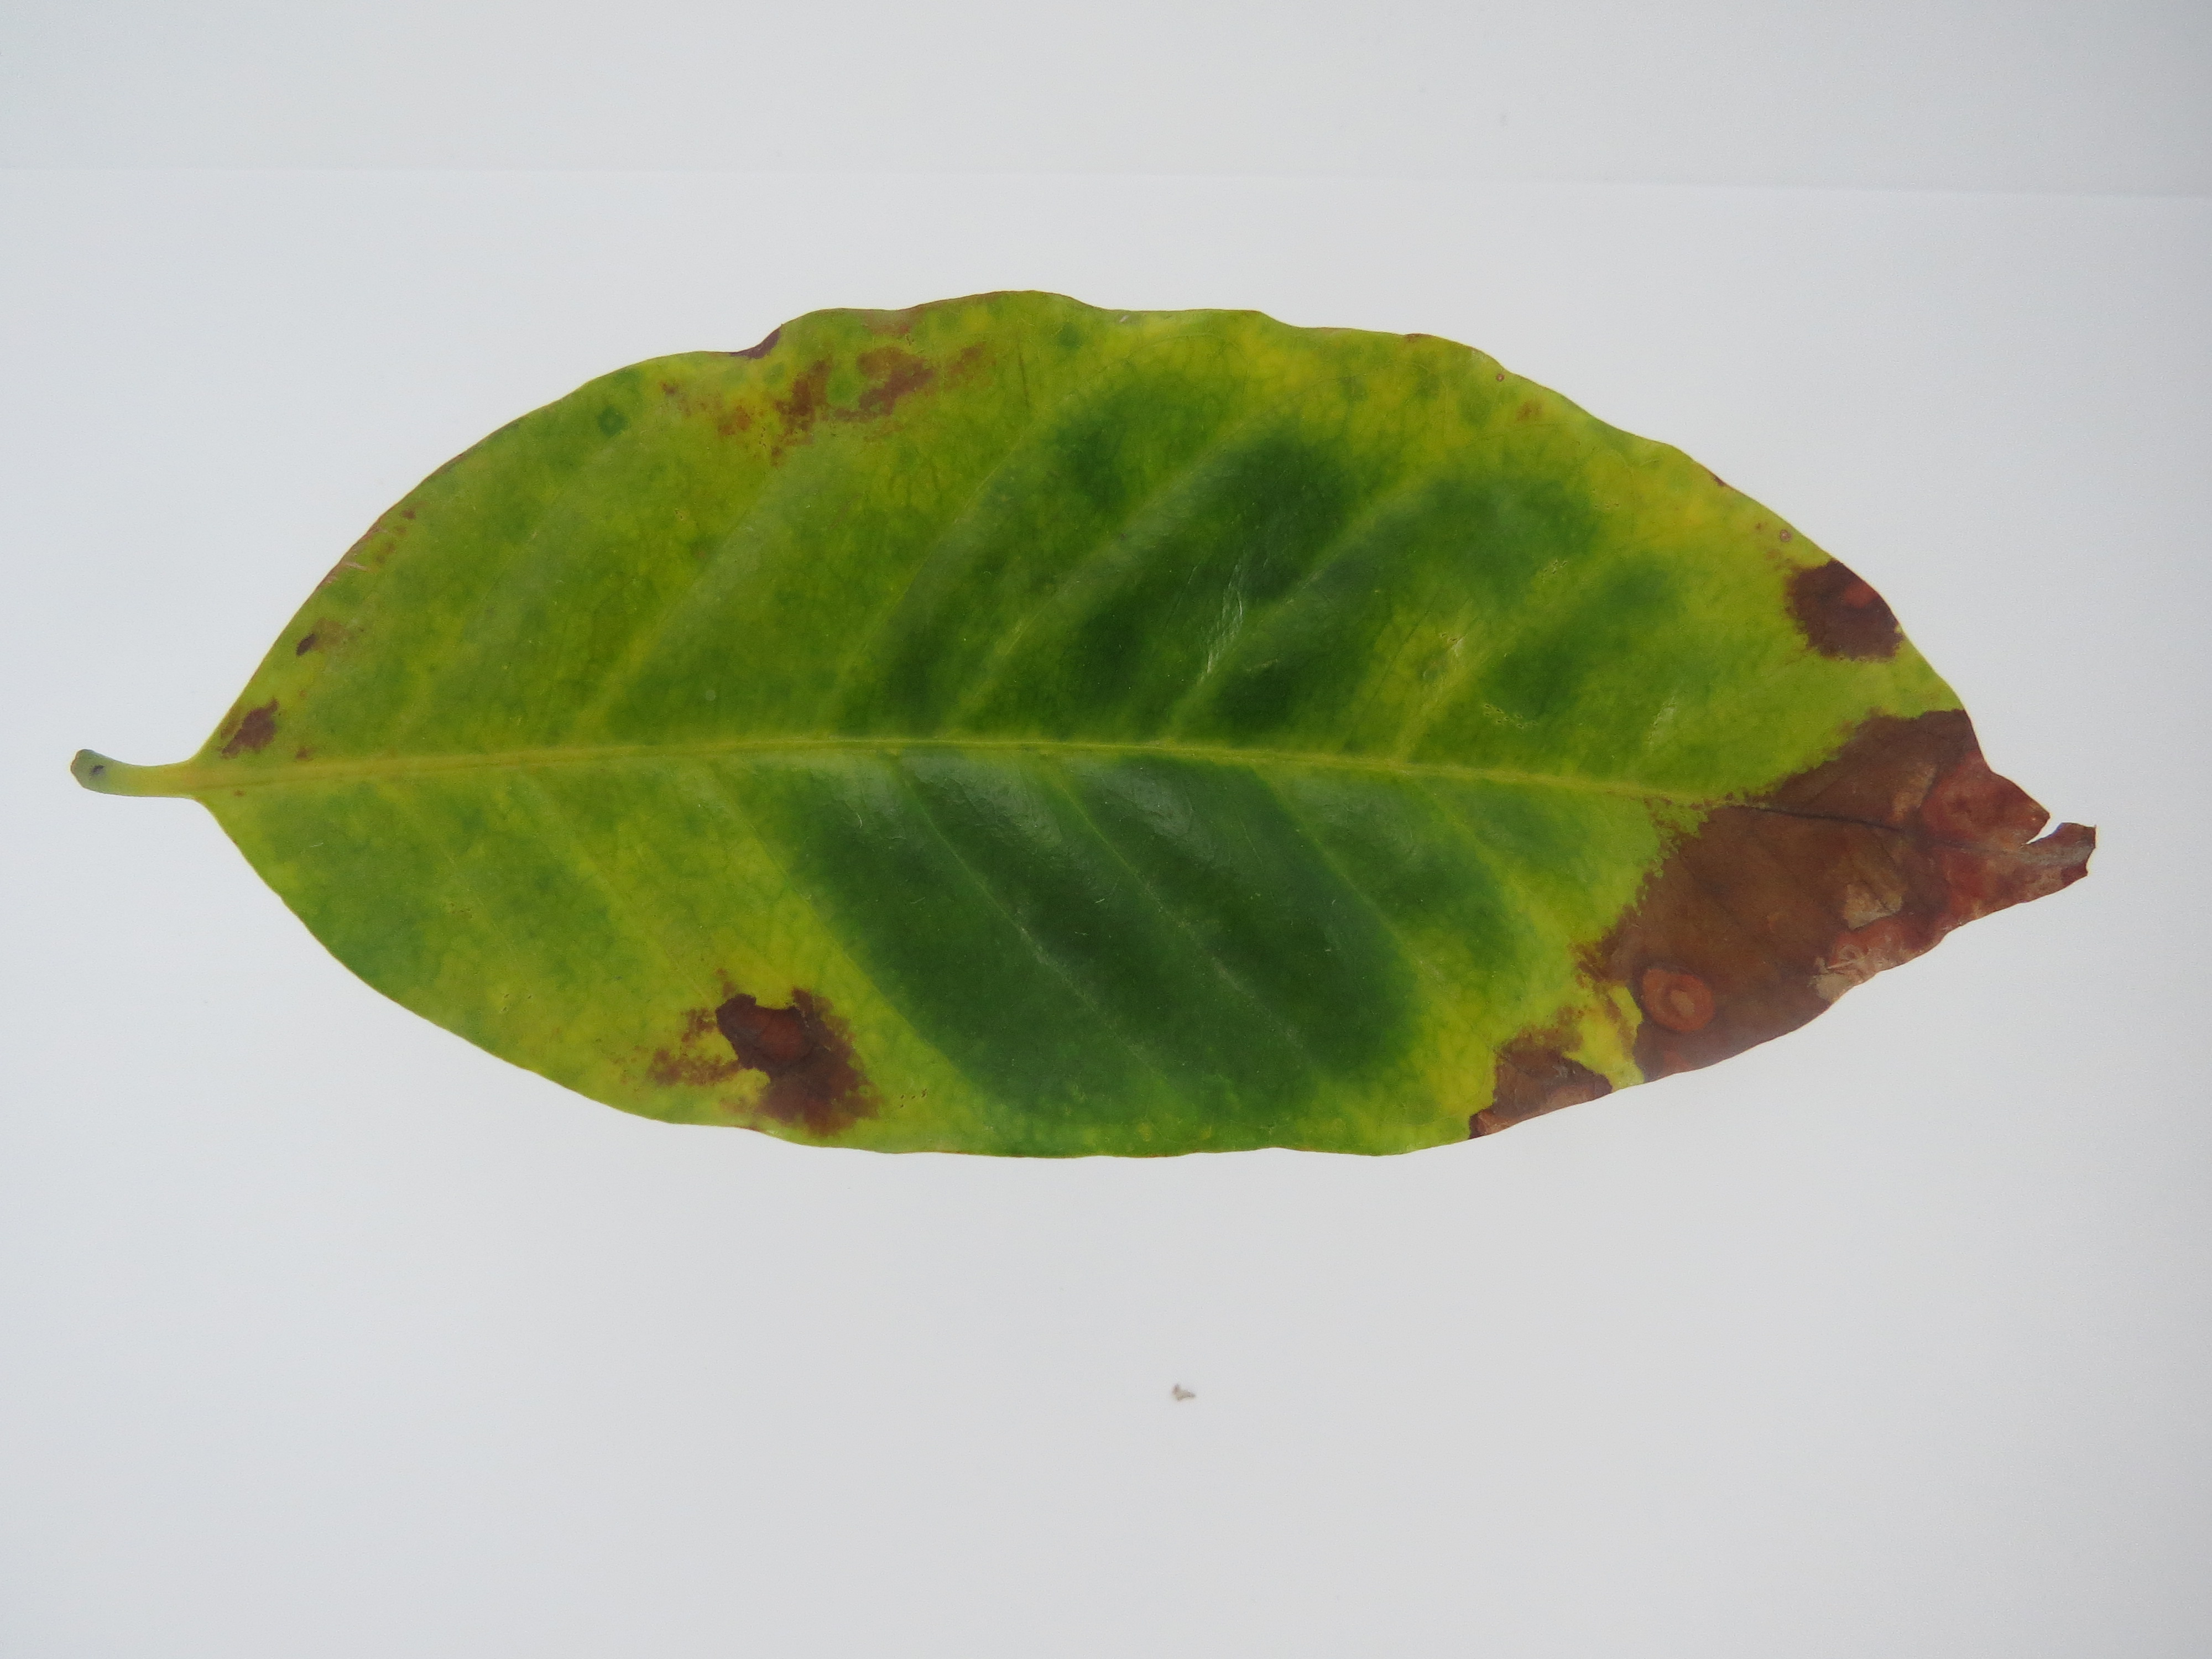
Label: potasium-K